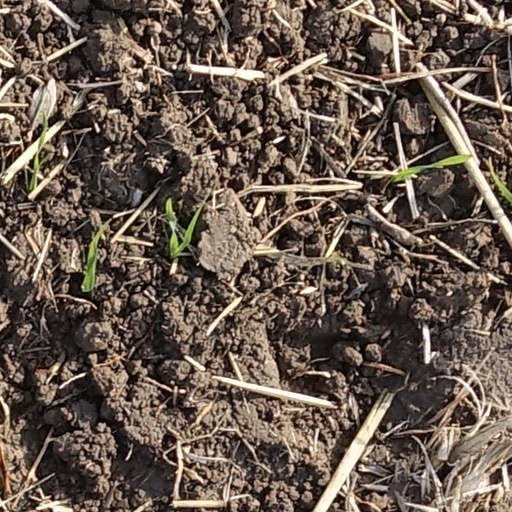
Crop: wheat